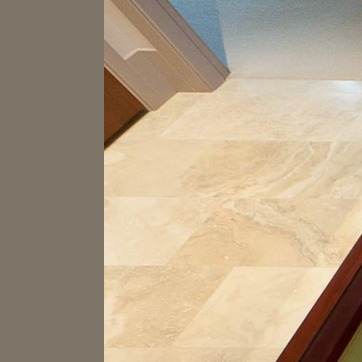
Material: tile